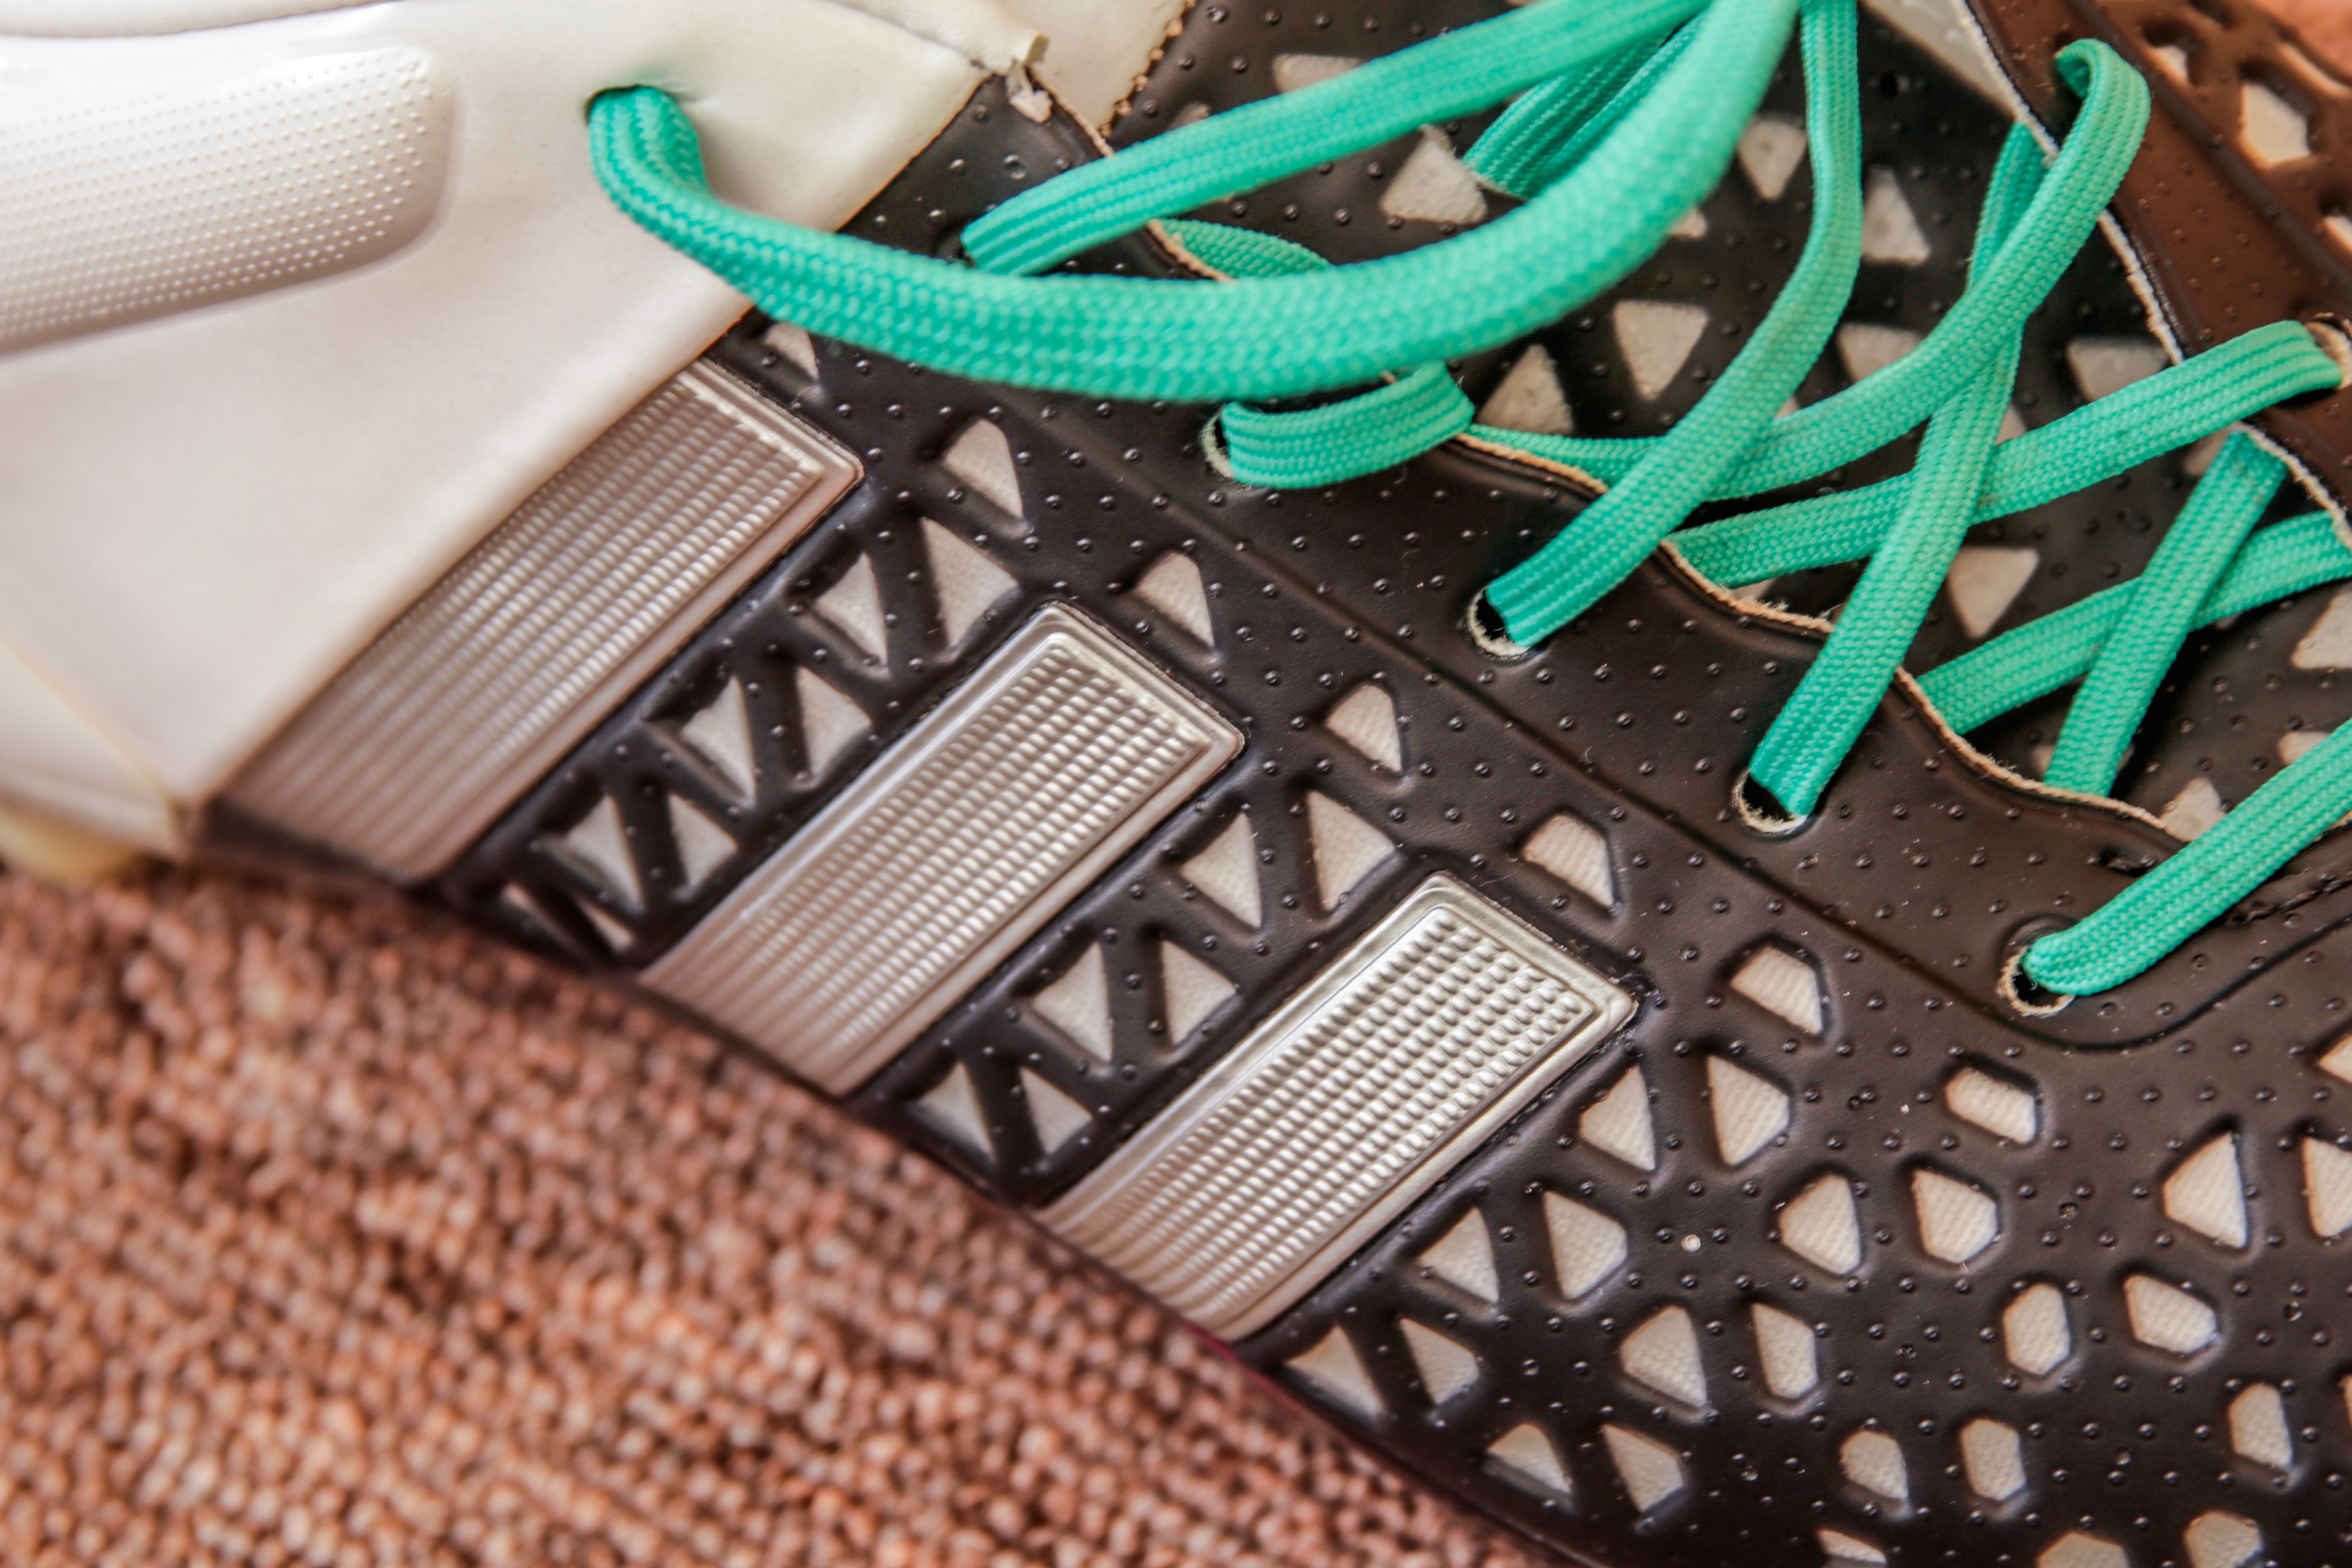
shoe, green, jewellery, footwear, fashion accessory